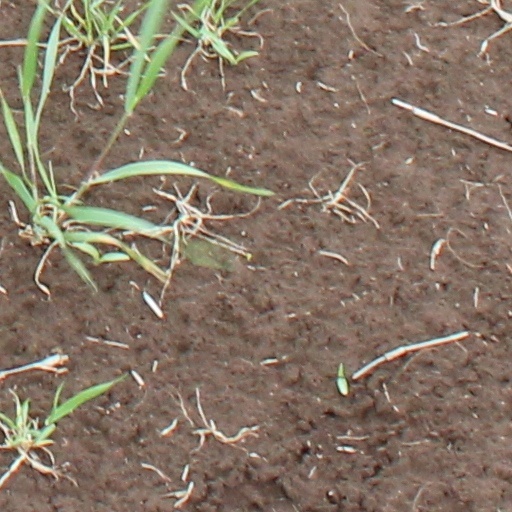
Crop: wheat